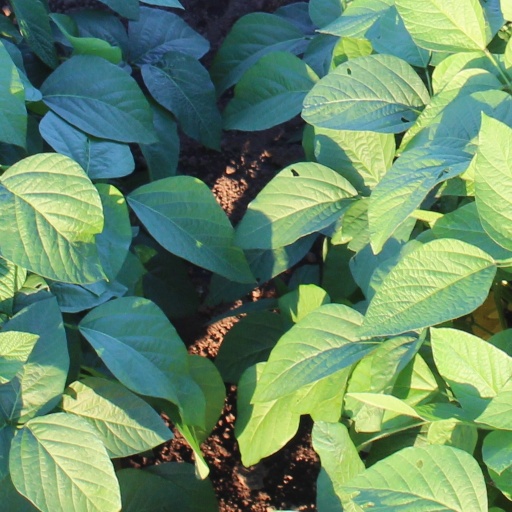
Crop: soybean